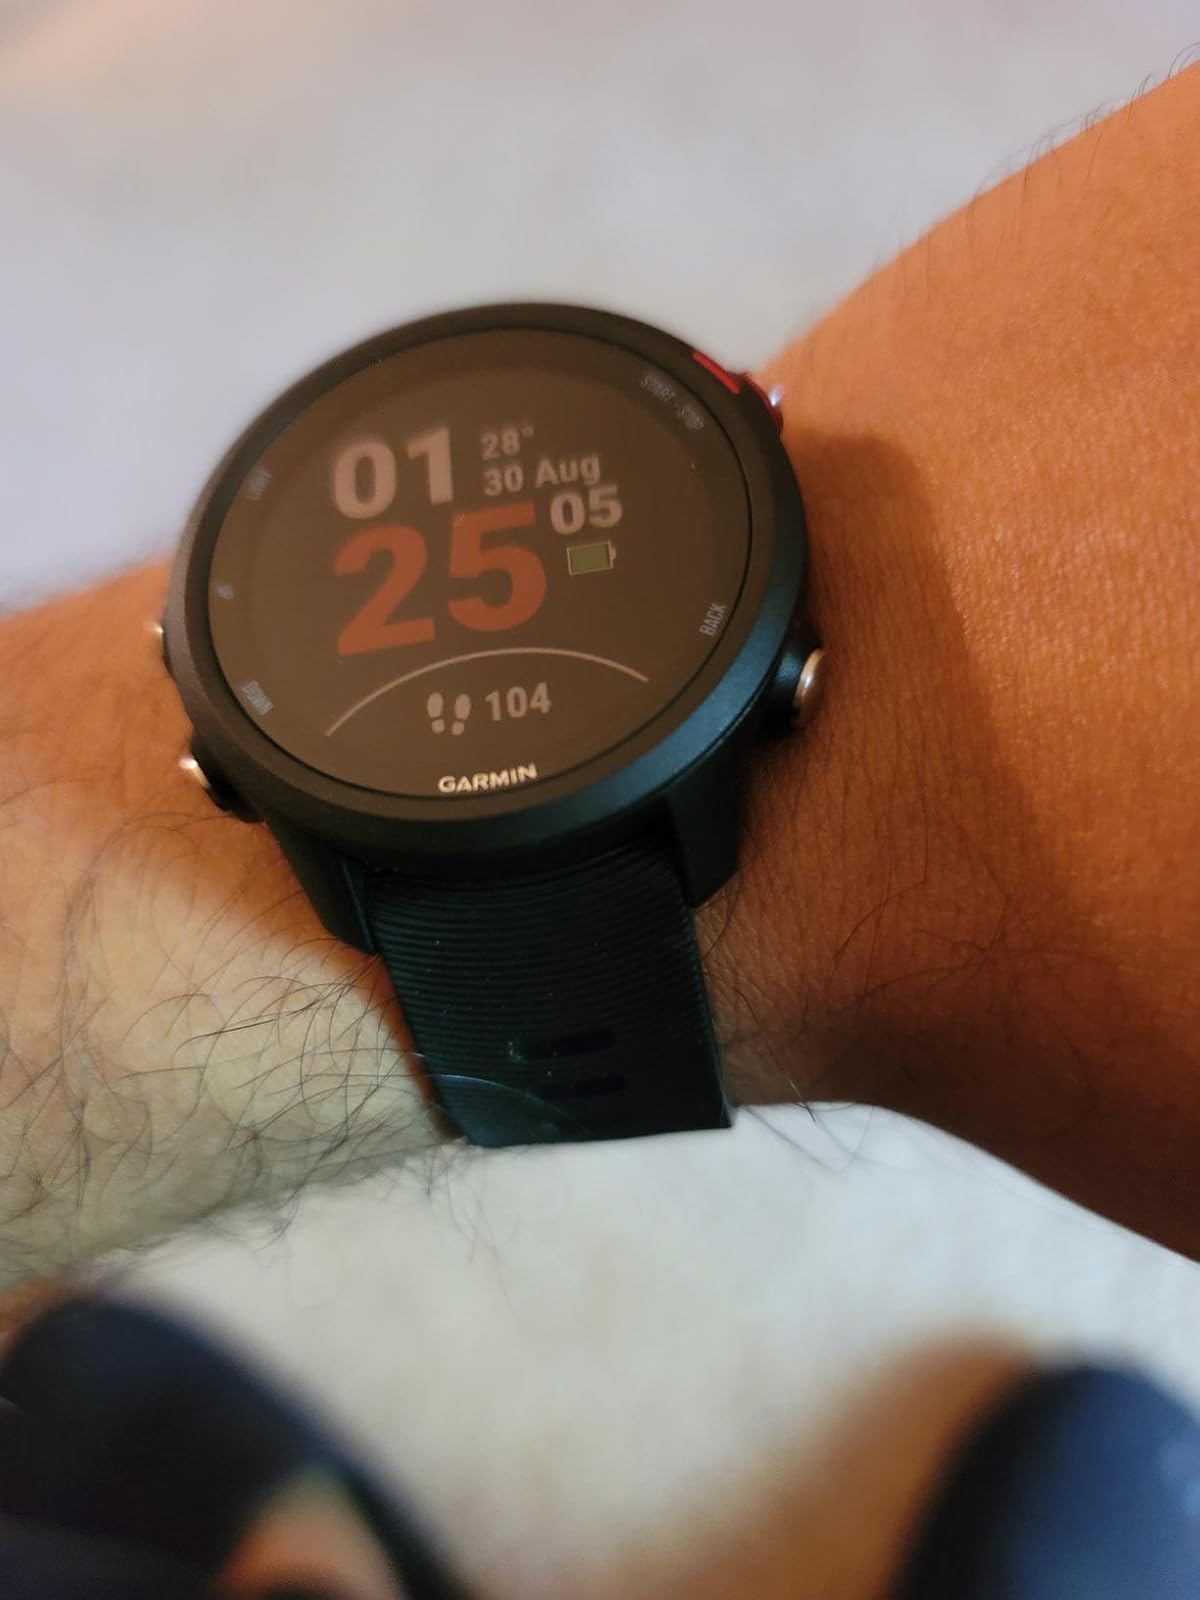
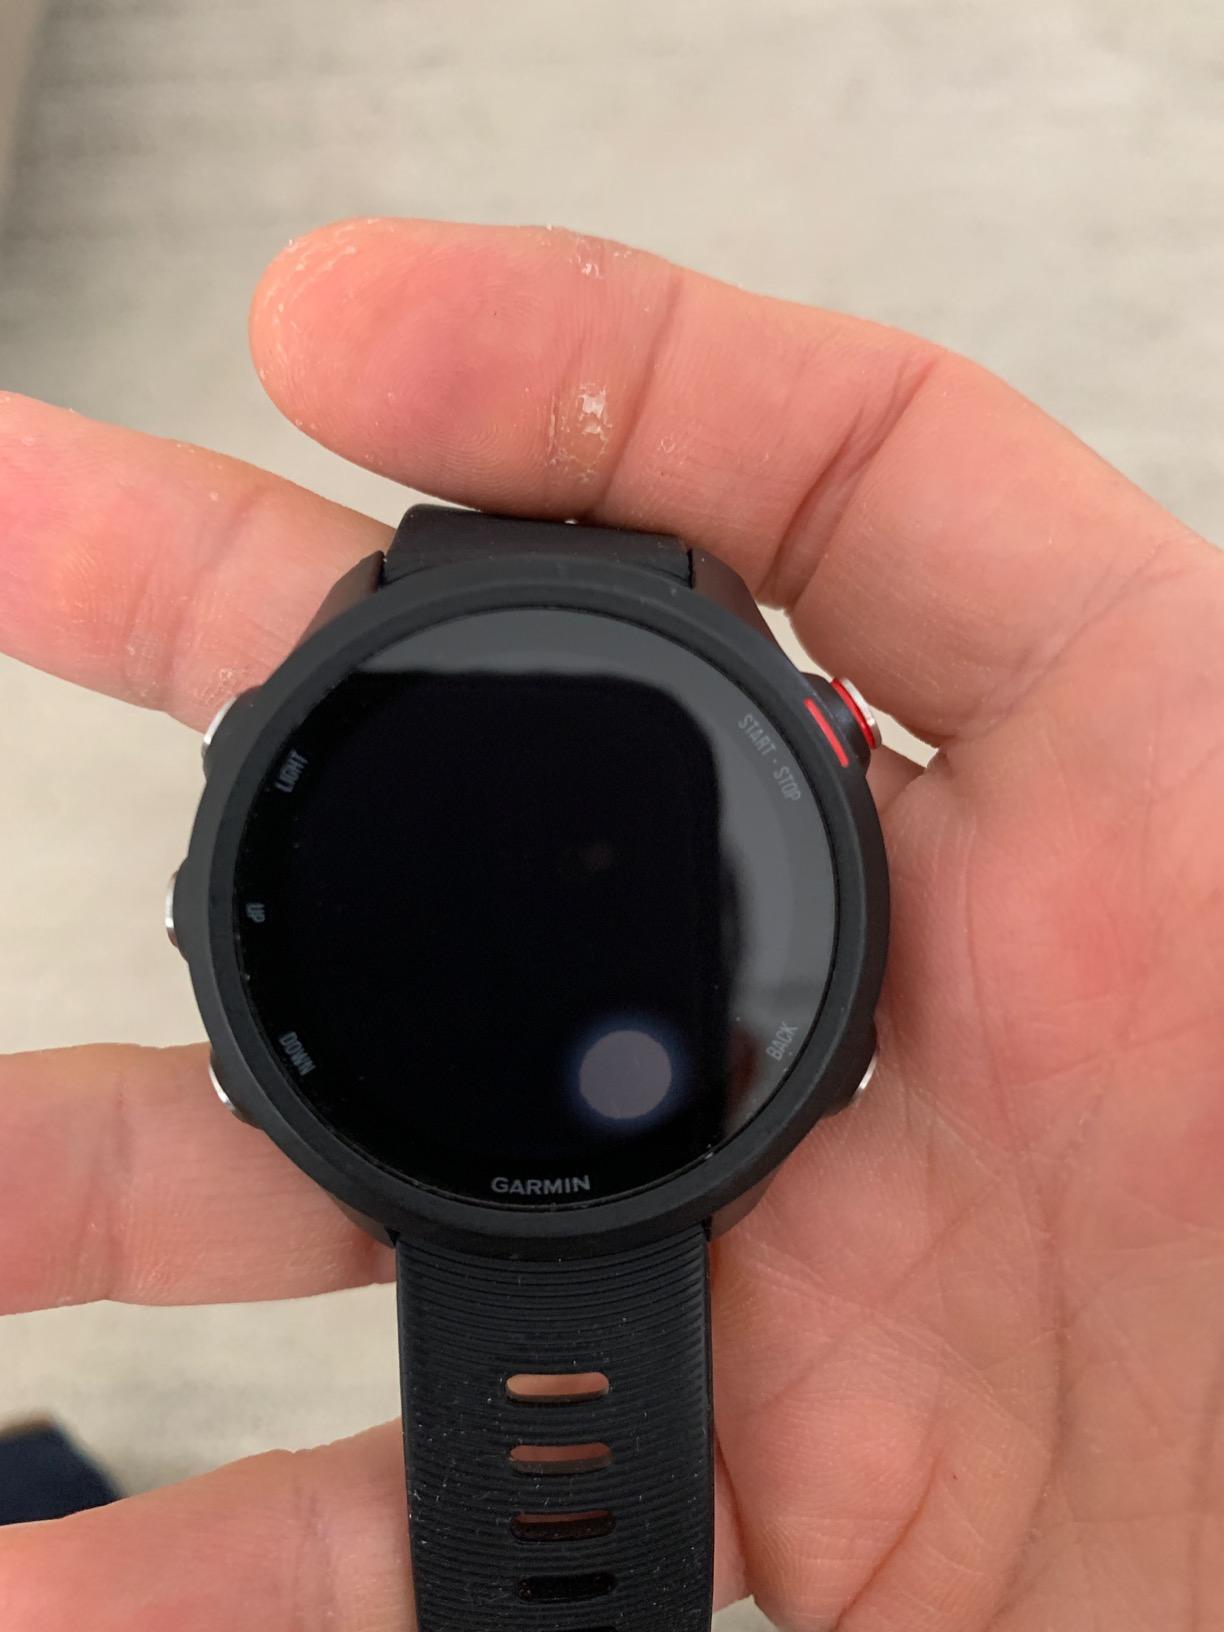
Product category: smartwatch
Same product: yes